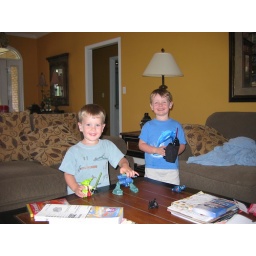
Ashton and Jake, Matt's youngests boys playin' Star Wars at Grant's house in T-town